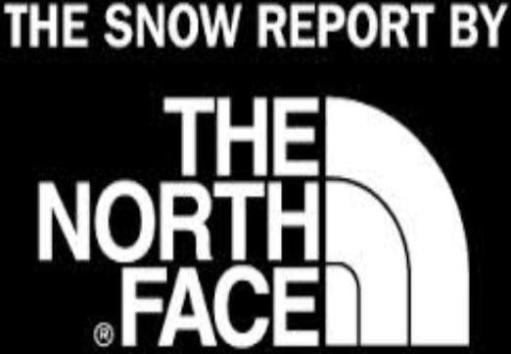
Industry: Clothes